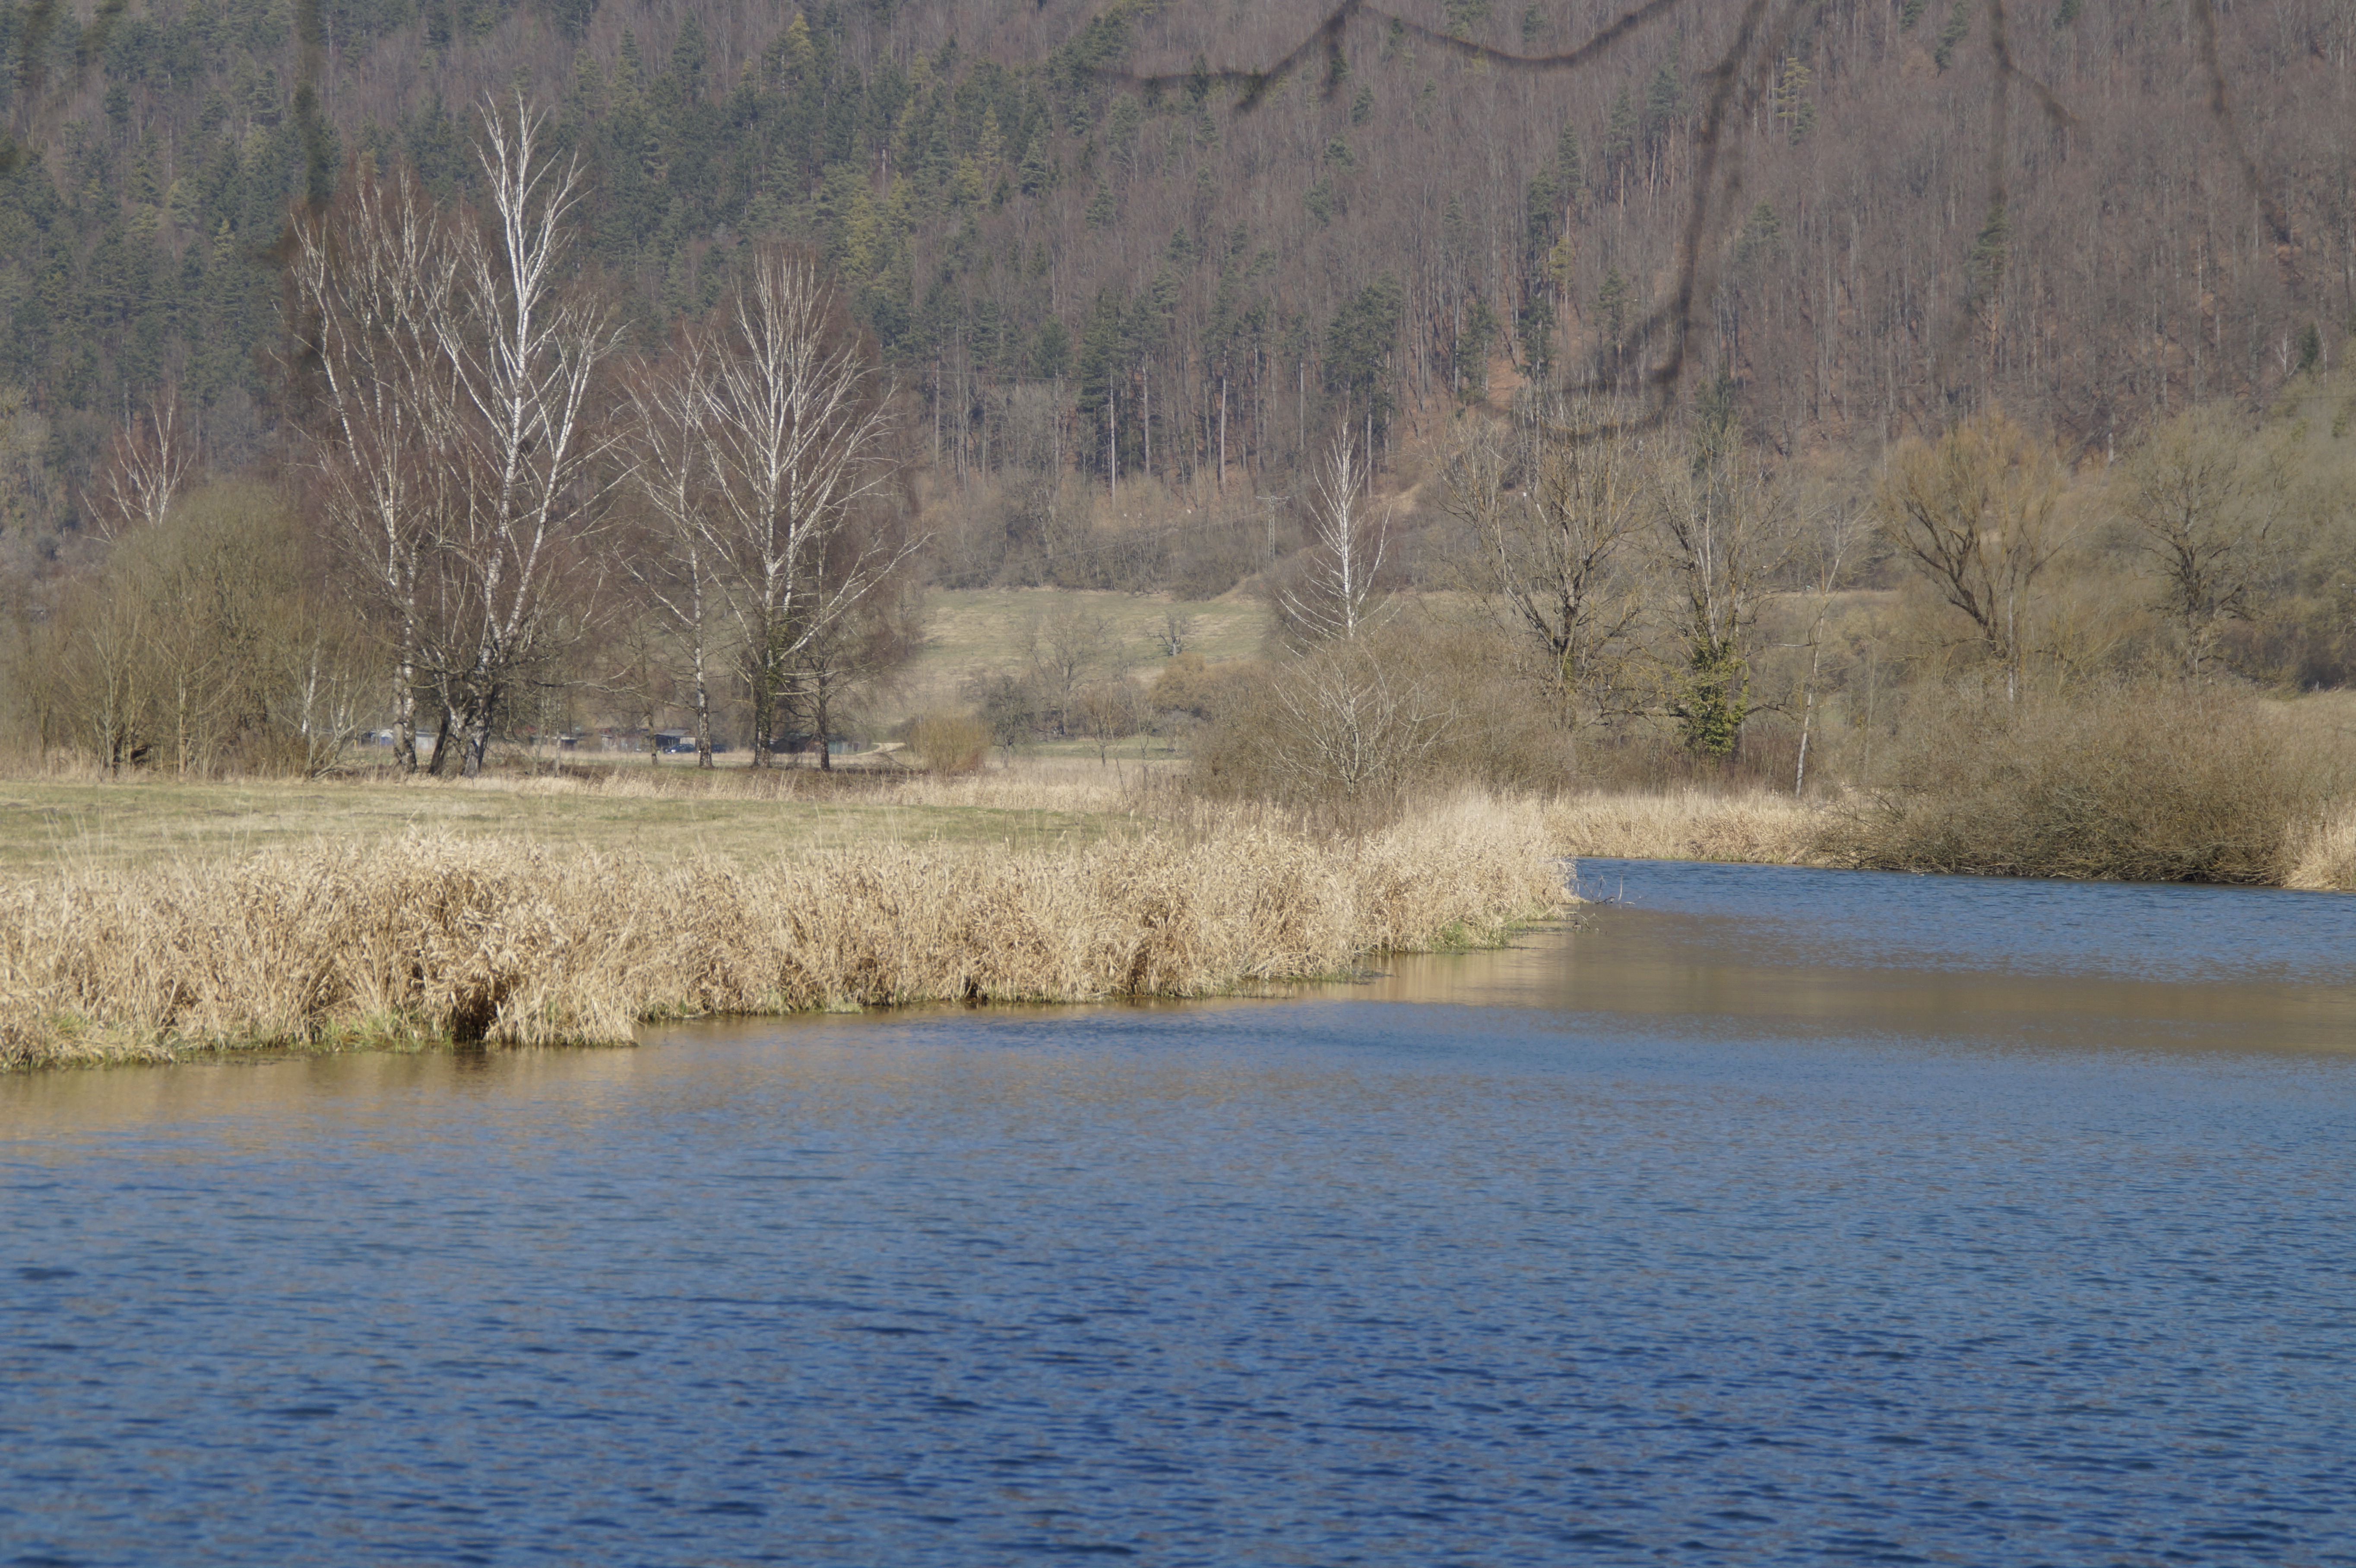
landscape, tree, water, nature, creek, marsh, wilderness, winter, lake, river, pond, reflection, bend, blue, reservoir, waterway, body of water, wetland, bach, habitat, loch, kahl, river landscape, river bend, natural environment, atmospheric phenomenon, blue valley, lowlands